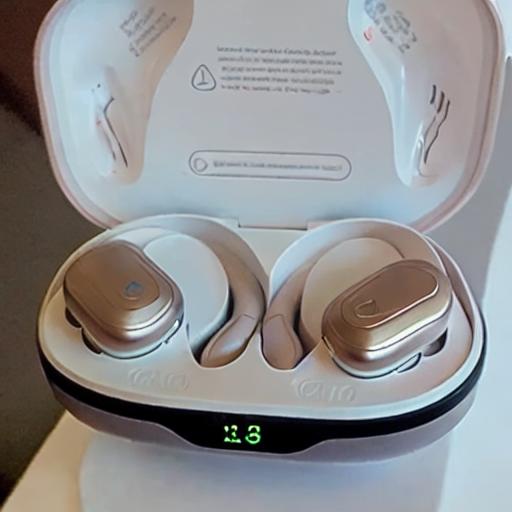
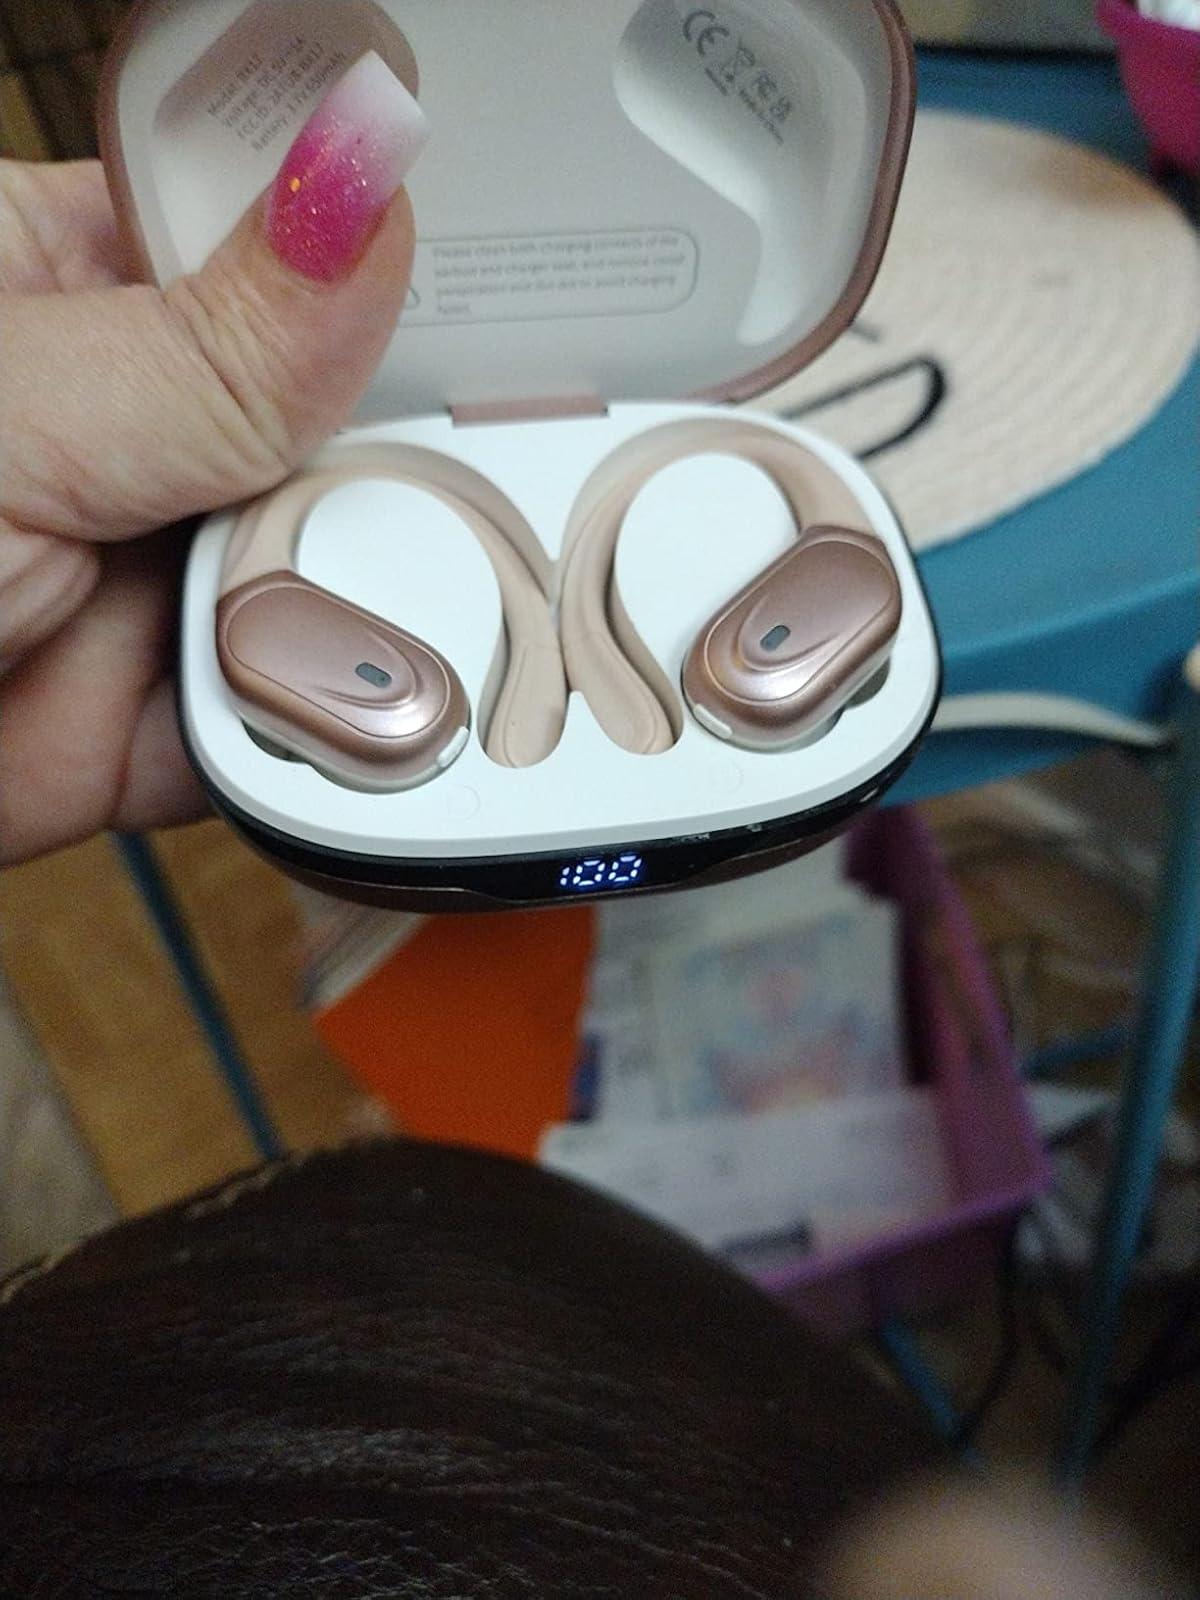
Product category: earbuds
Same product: no